Benjamin Edwin Minns

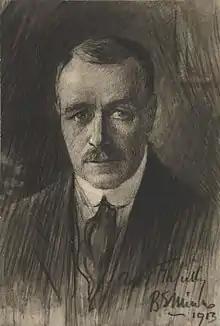
Self-portrait by Benjamin Edwin Minns (1913)

Benjamin Edwin Minns (17 November 1863 – 21 February 1937), commonly referred to as B. E. Minns, was an Australian watercolourist and black-and-white artist, remembered for his portraits of Aboriginal people.